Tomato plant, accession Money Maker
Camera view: horizontal (90 deg, fisheye); turntable rotation: 180 degrees
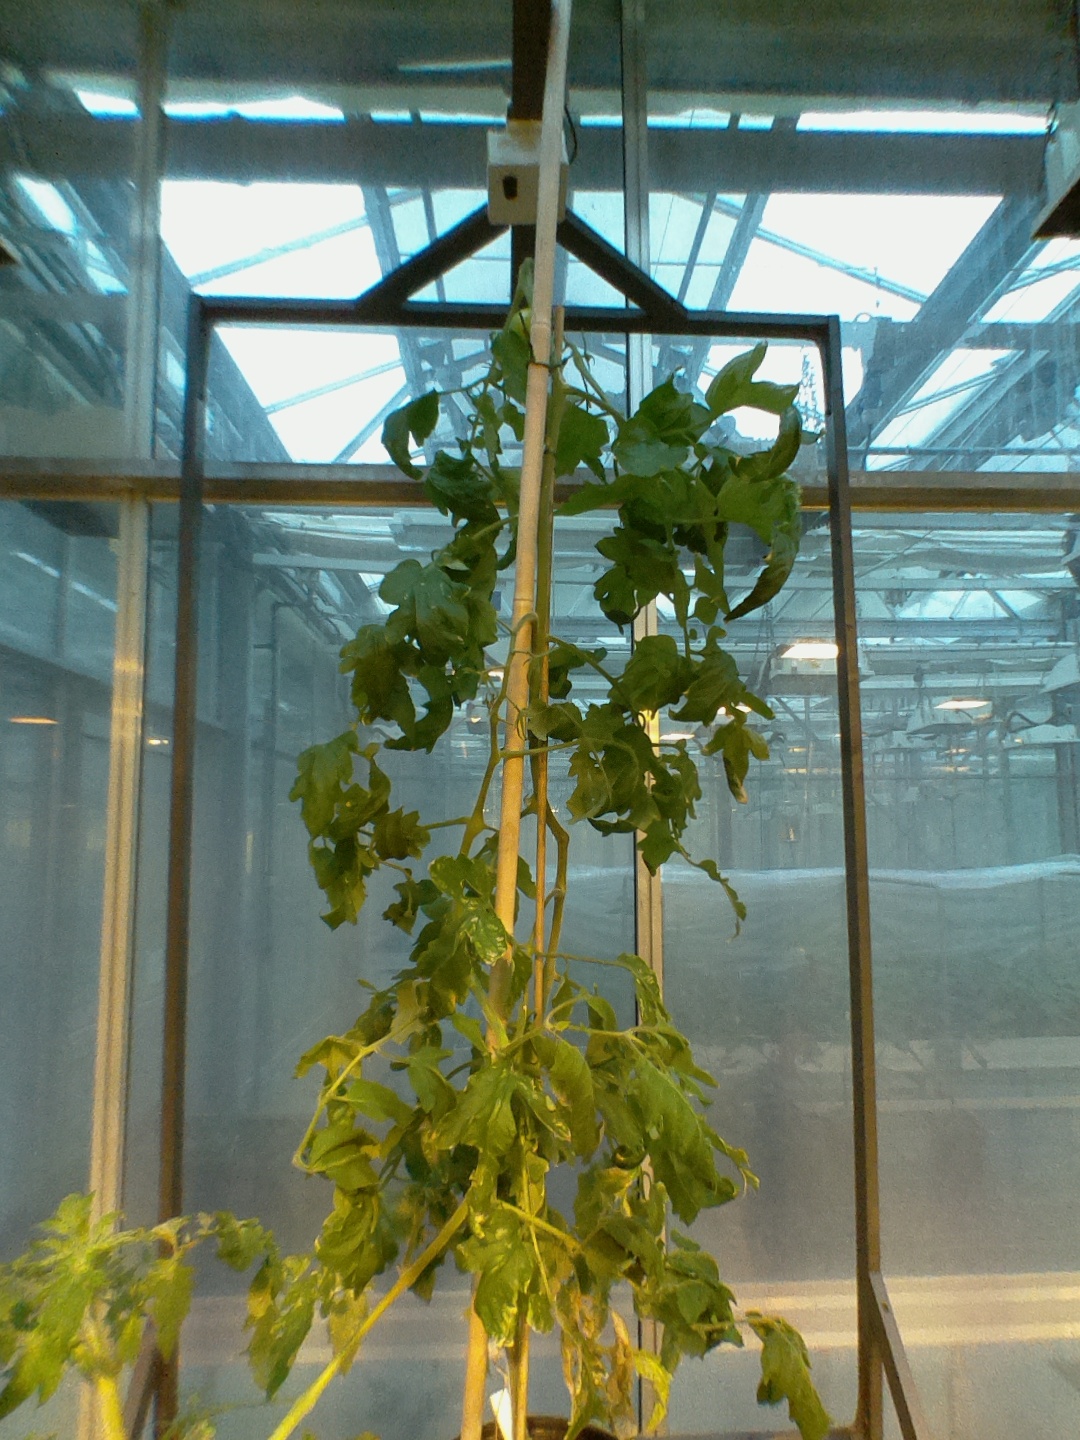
BBCH growth stage 74: 40%-50% of final fruit size